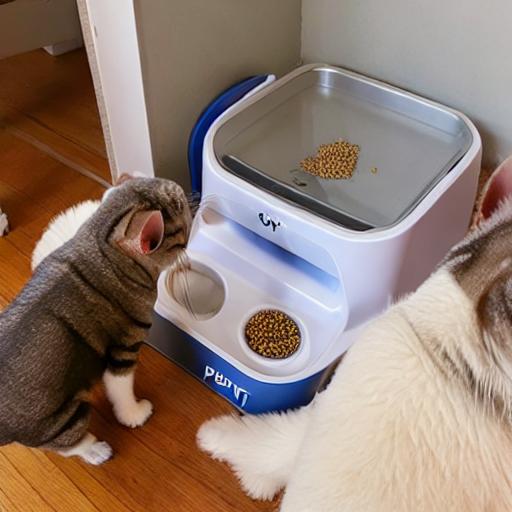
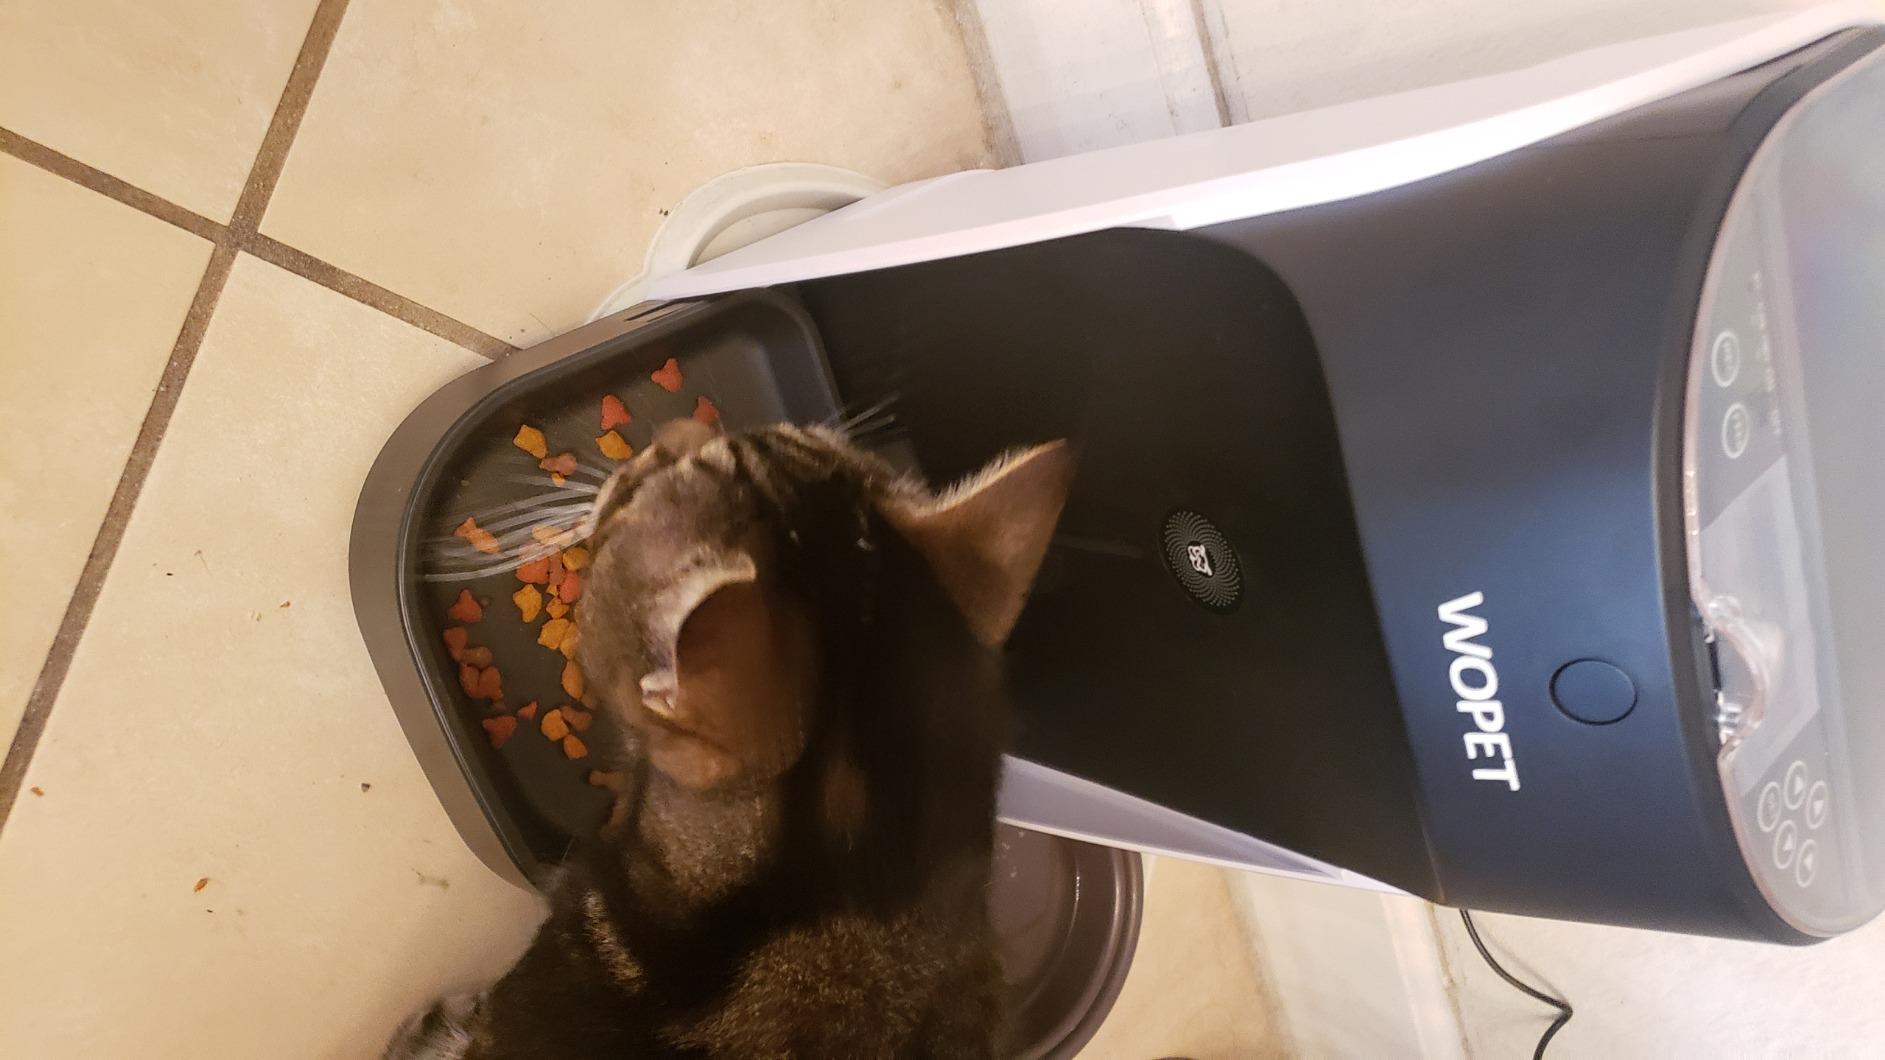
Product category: items_feeder
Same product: no